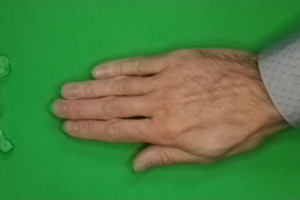
Label: paper